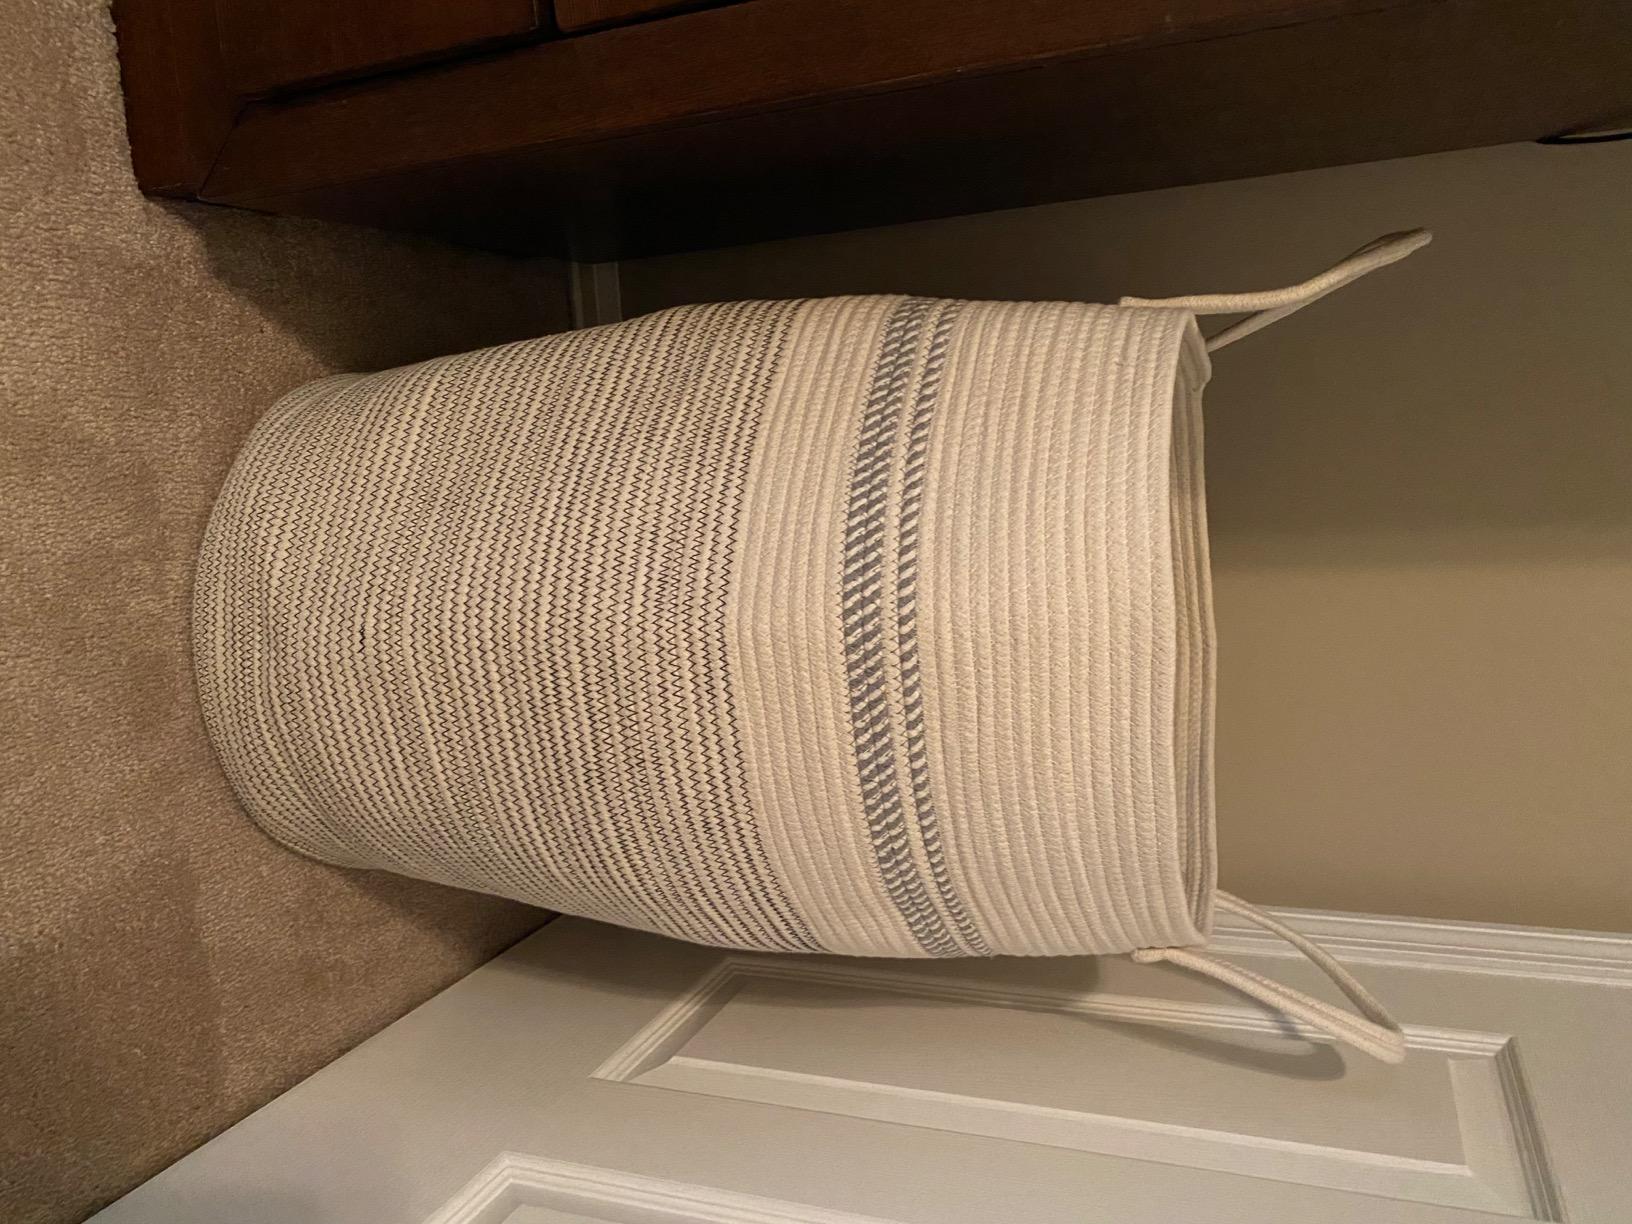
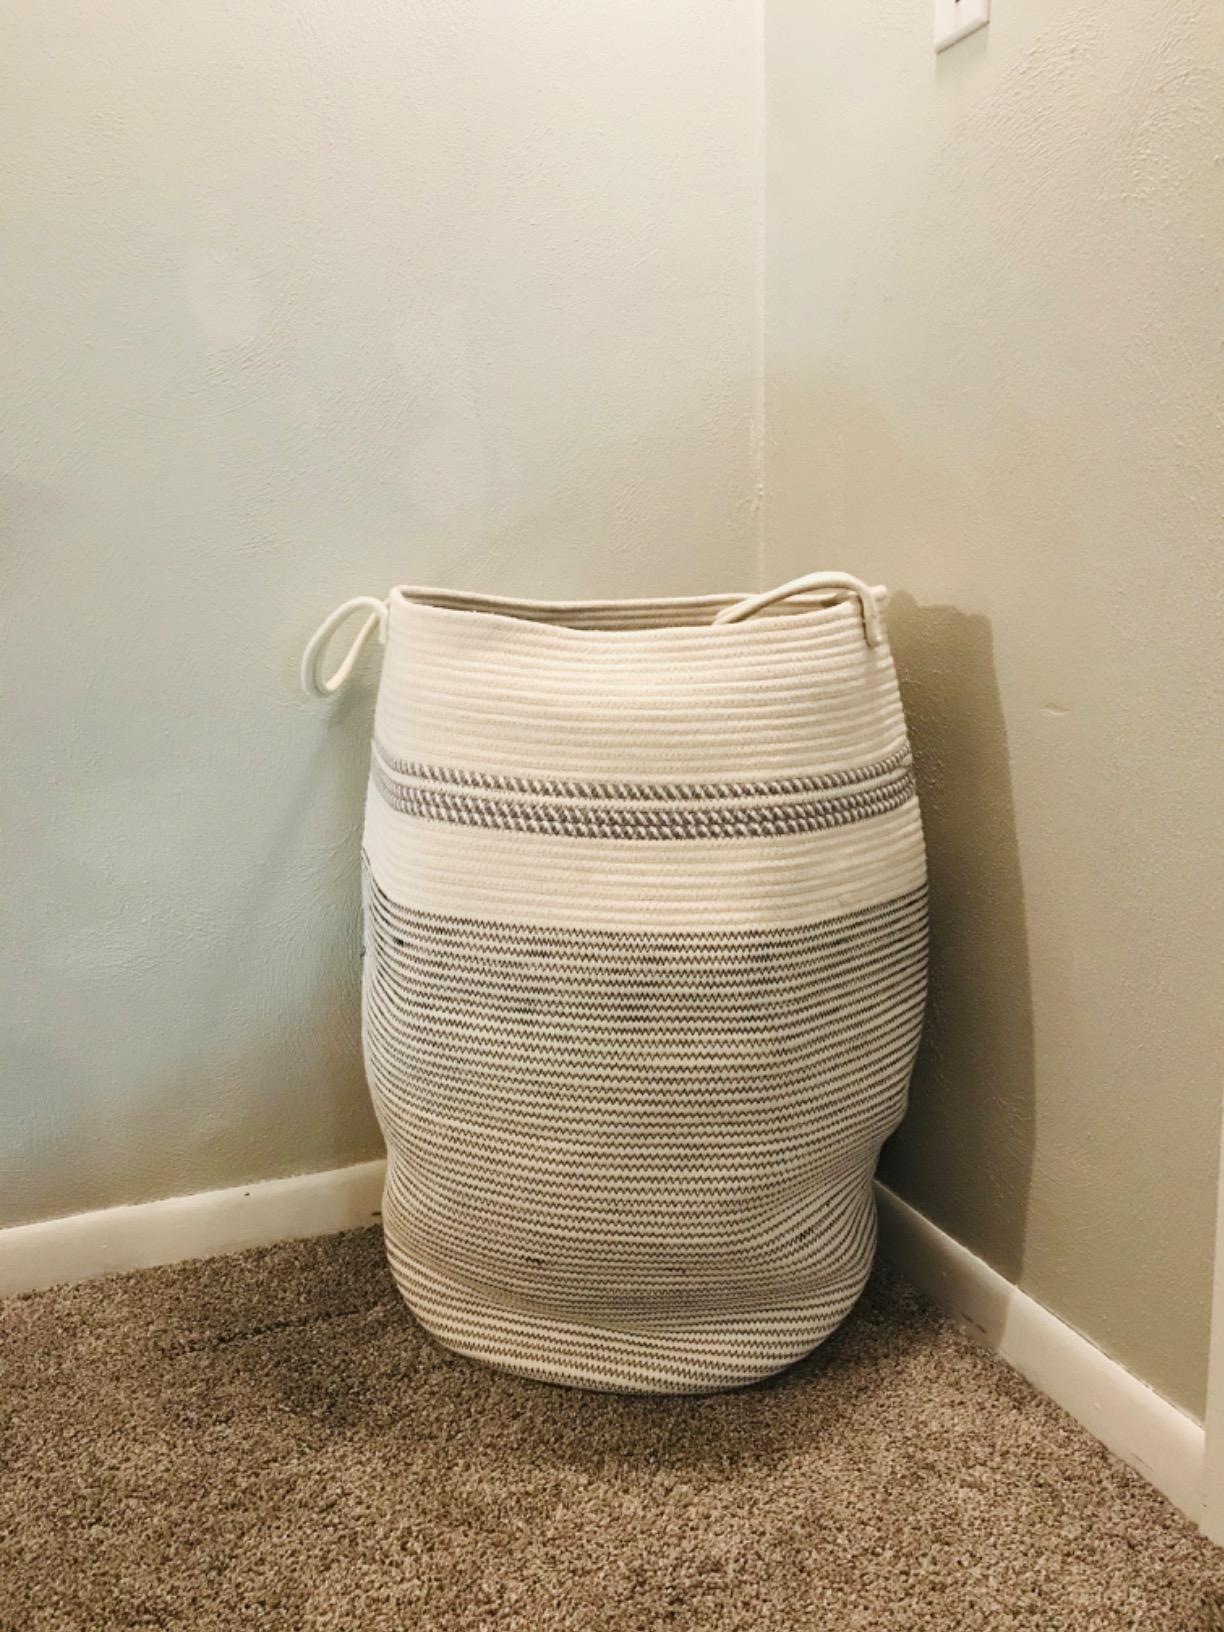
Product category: items_hamper
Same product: yes